Jacquie Jordan

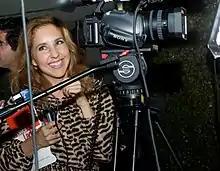
Jacquie Jordan in Production

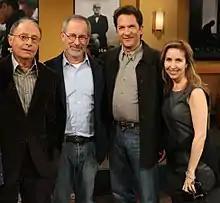
Jordan with Peter Bart (host), Steven Spielberg (guest), and Peter Guber (host)

Jordan grew up in New Jersey and graduated from the University of Delaware with a B.A. in Communications and a minor in Theater. Jordan sold her first TV show at the age of 24 by going door to door to various New Jersey Cable Stations. She decided to open her own media development company because she saw an opportunity to help connect “camera-ready experts” or “guestperts” with producers. Jordan is quoted as stating that women business owners, “...need to reach down to the younger women and even girls and pull them up the ladder as we go along, through mentoring, coaching and encouragement."